USS Carbonero

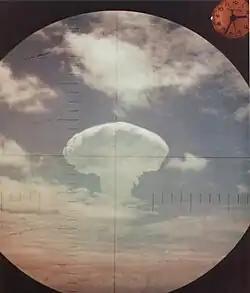
Shot Frigate Bird, 600 kilotons of TNT (2,500 TJ), as viewed from the submarine USS "Carbonero". Only full-scale US test of a strategic missile system.

"Carbonero" participated in the 1962 nuclear tests in the Central Pacific off Christmas Island and Johnston Island entitled Operation Dominic. She was on hand for the detonation of a warhead from a Polaris missile fired from in the "Frigate Bird" nuclear weapon test. "Carbonero" and were about from the detonation.